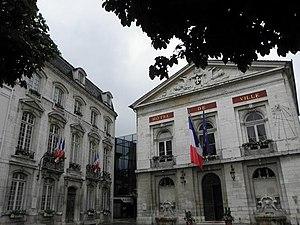
Hôtel de Ville de Bourg en Bresse (01)
Le tourisme dans l'Ain permet de découvrir des vestiges anciens, des musées, des monuments historiques et des spécialités culinaires, ainsi que de vastes parcs naturels dont le Parc des oiseaux, au cœur de la Dombes, site le plus visité du département en 2009.